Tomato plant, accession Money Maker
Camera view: tilt-top (135 deg); turntable rotation: 0 degrees
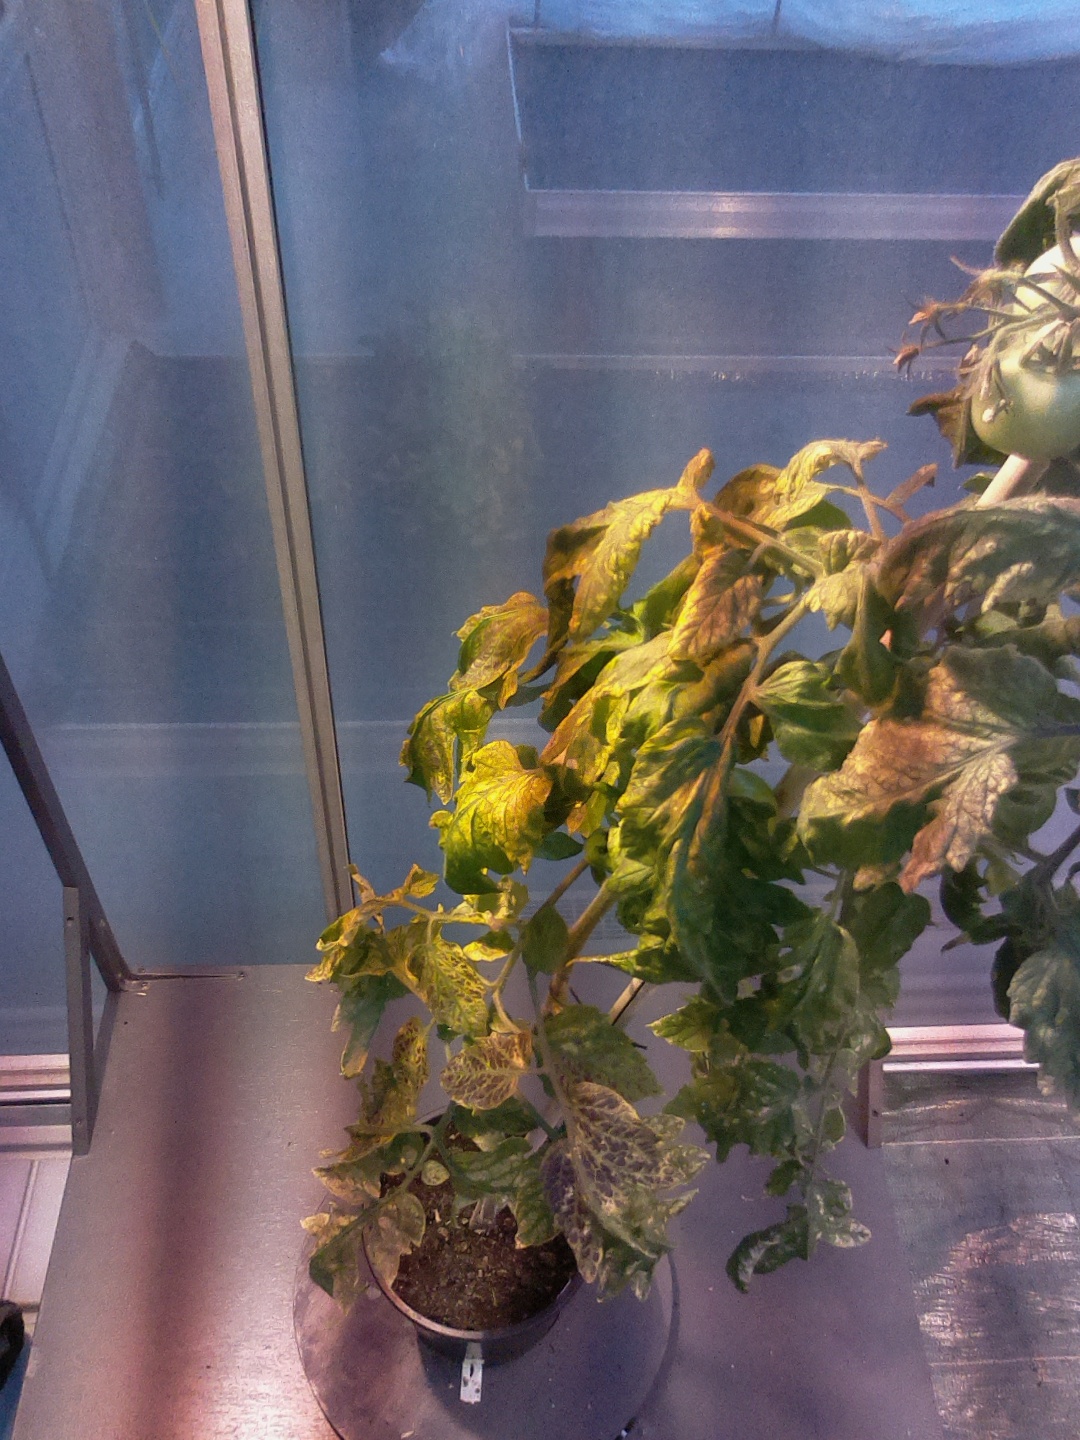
BBCH growth stage 77: 70%-80% of final fruit size